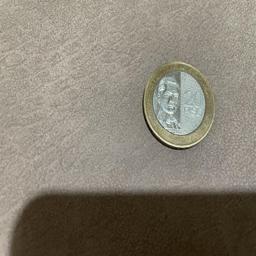
Label: 20_New_Front